Bobby Marshall

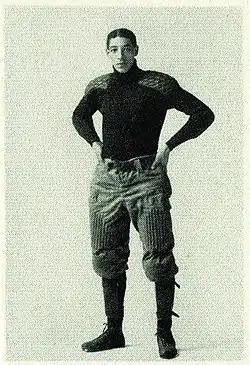
Bobby Marshall as he appeared in the 1905 University of Minnesota yearbook, the "Gopher"

Robert Wells Marshall (March 12, 1880 – August 27, 1958) was an American sportsman. He was best known for playing football; however, Marshall also competed in baseball, track, boxing, ice hockey and wrestling.